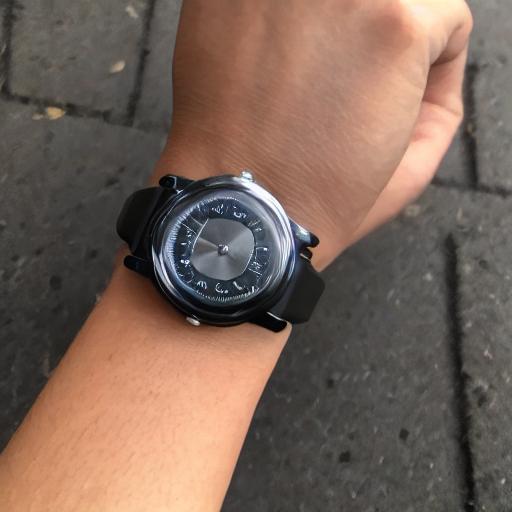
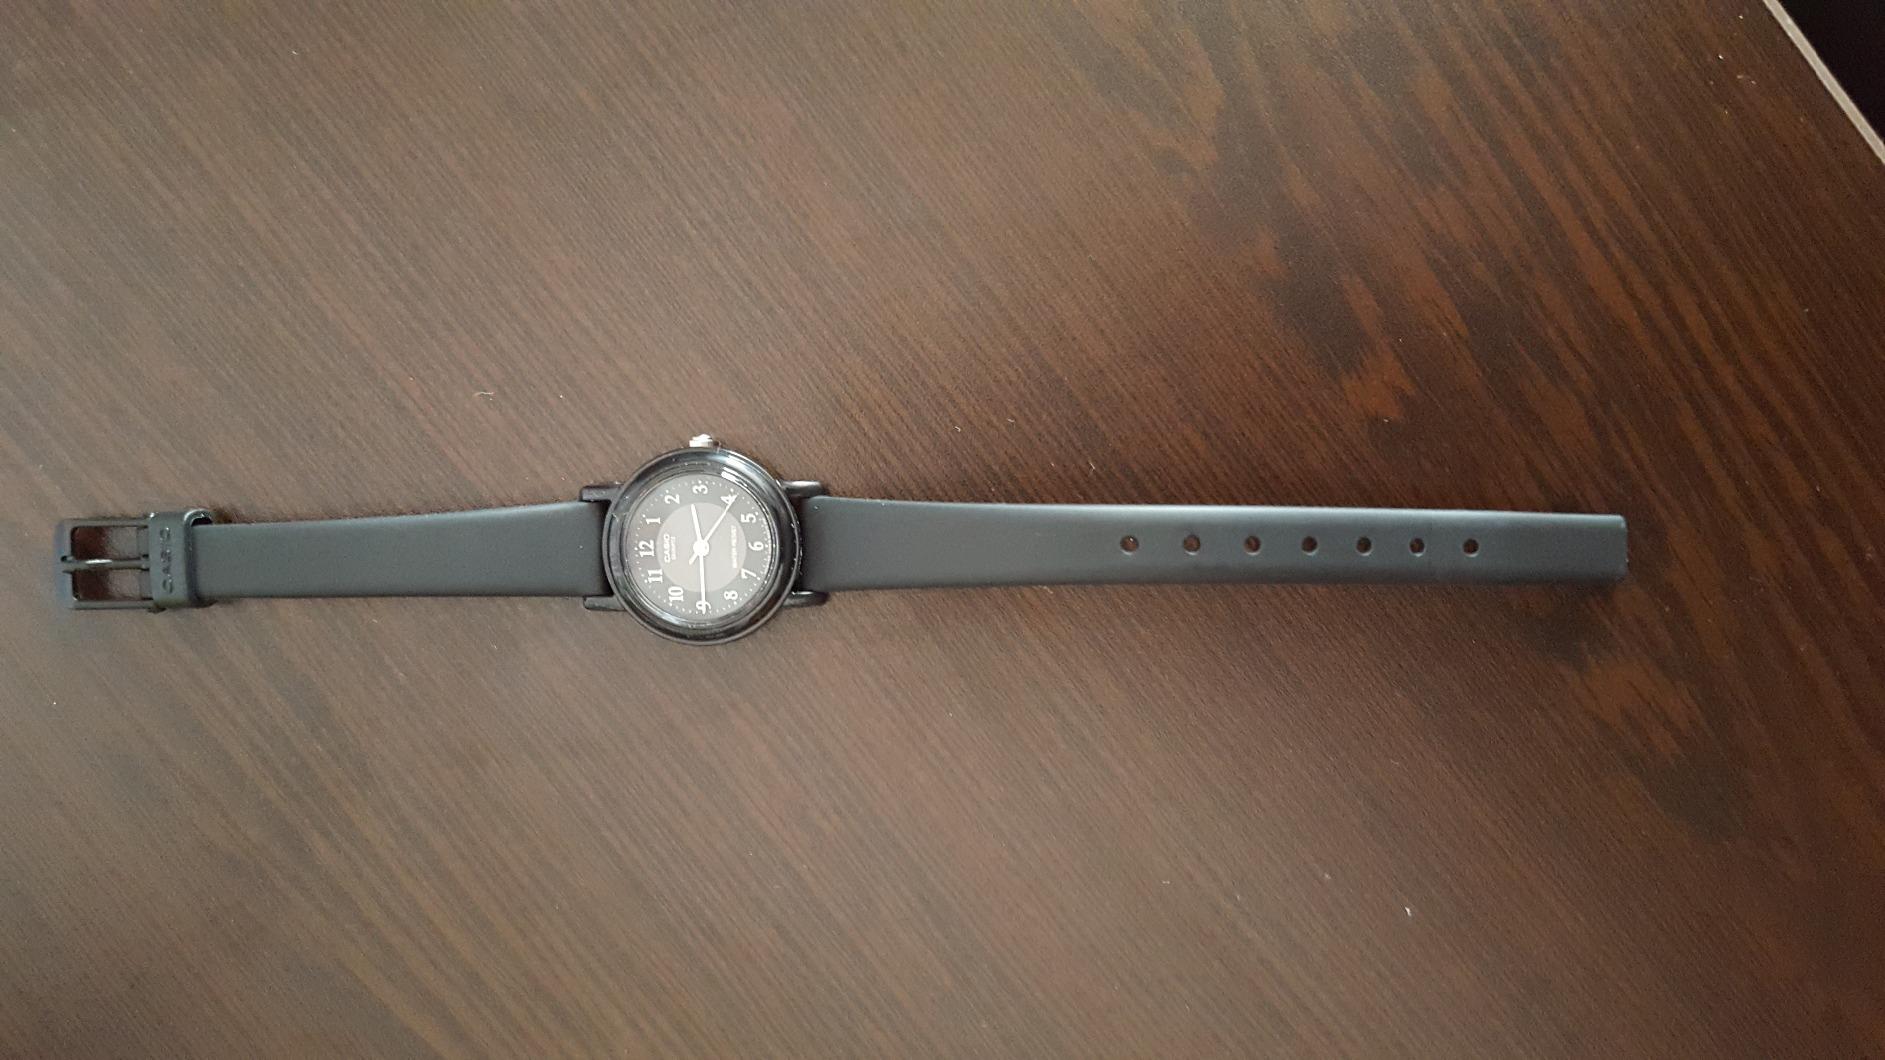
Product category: accessories_watch
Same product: no